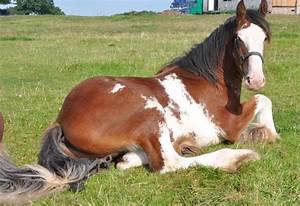
Label: horse